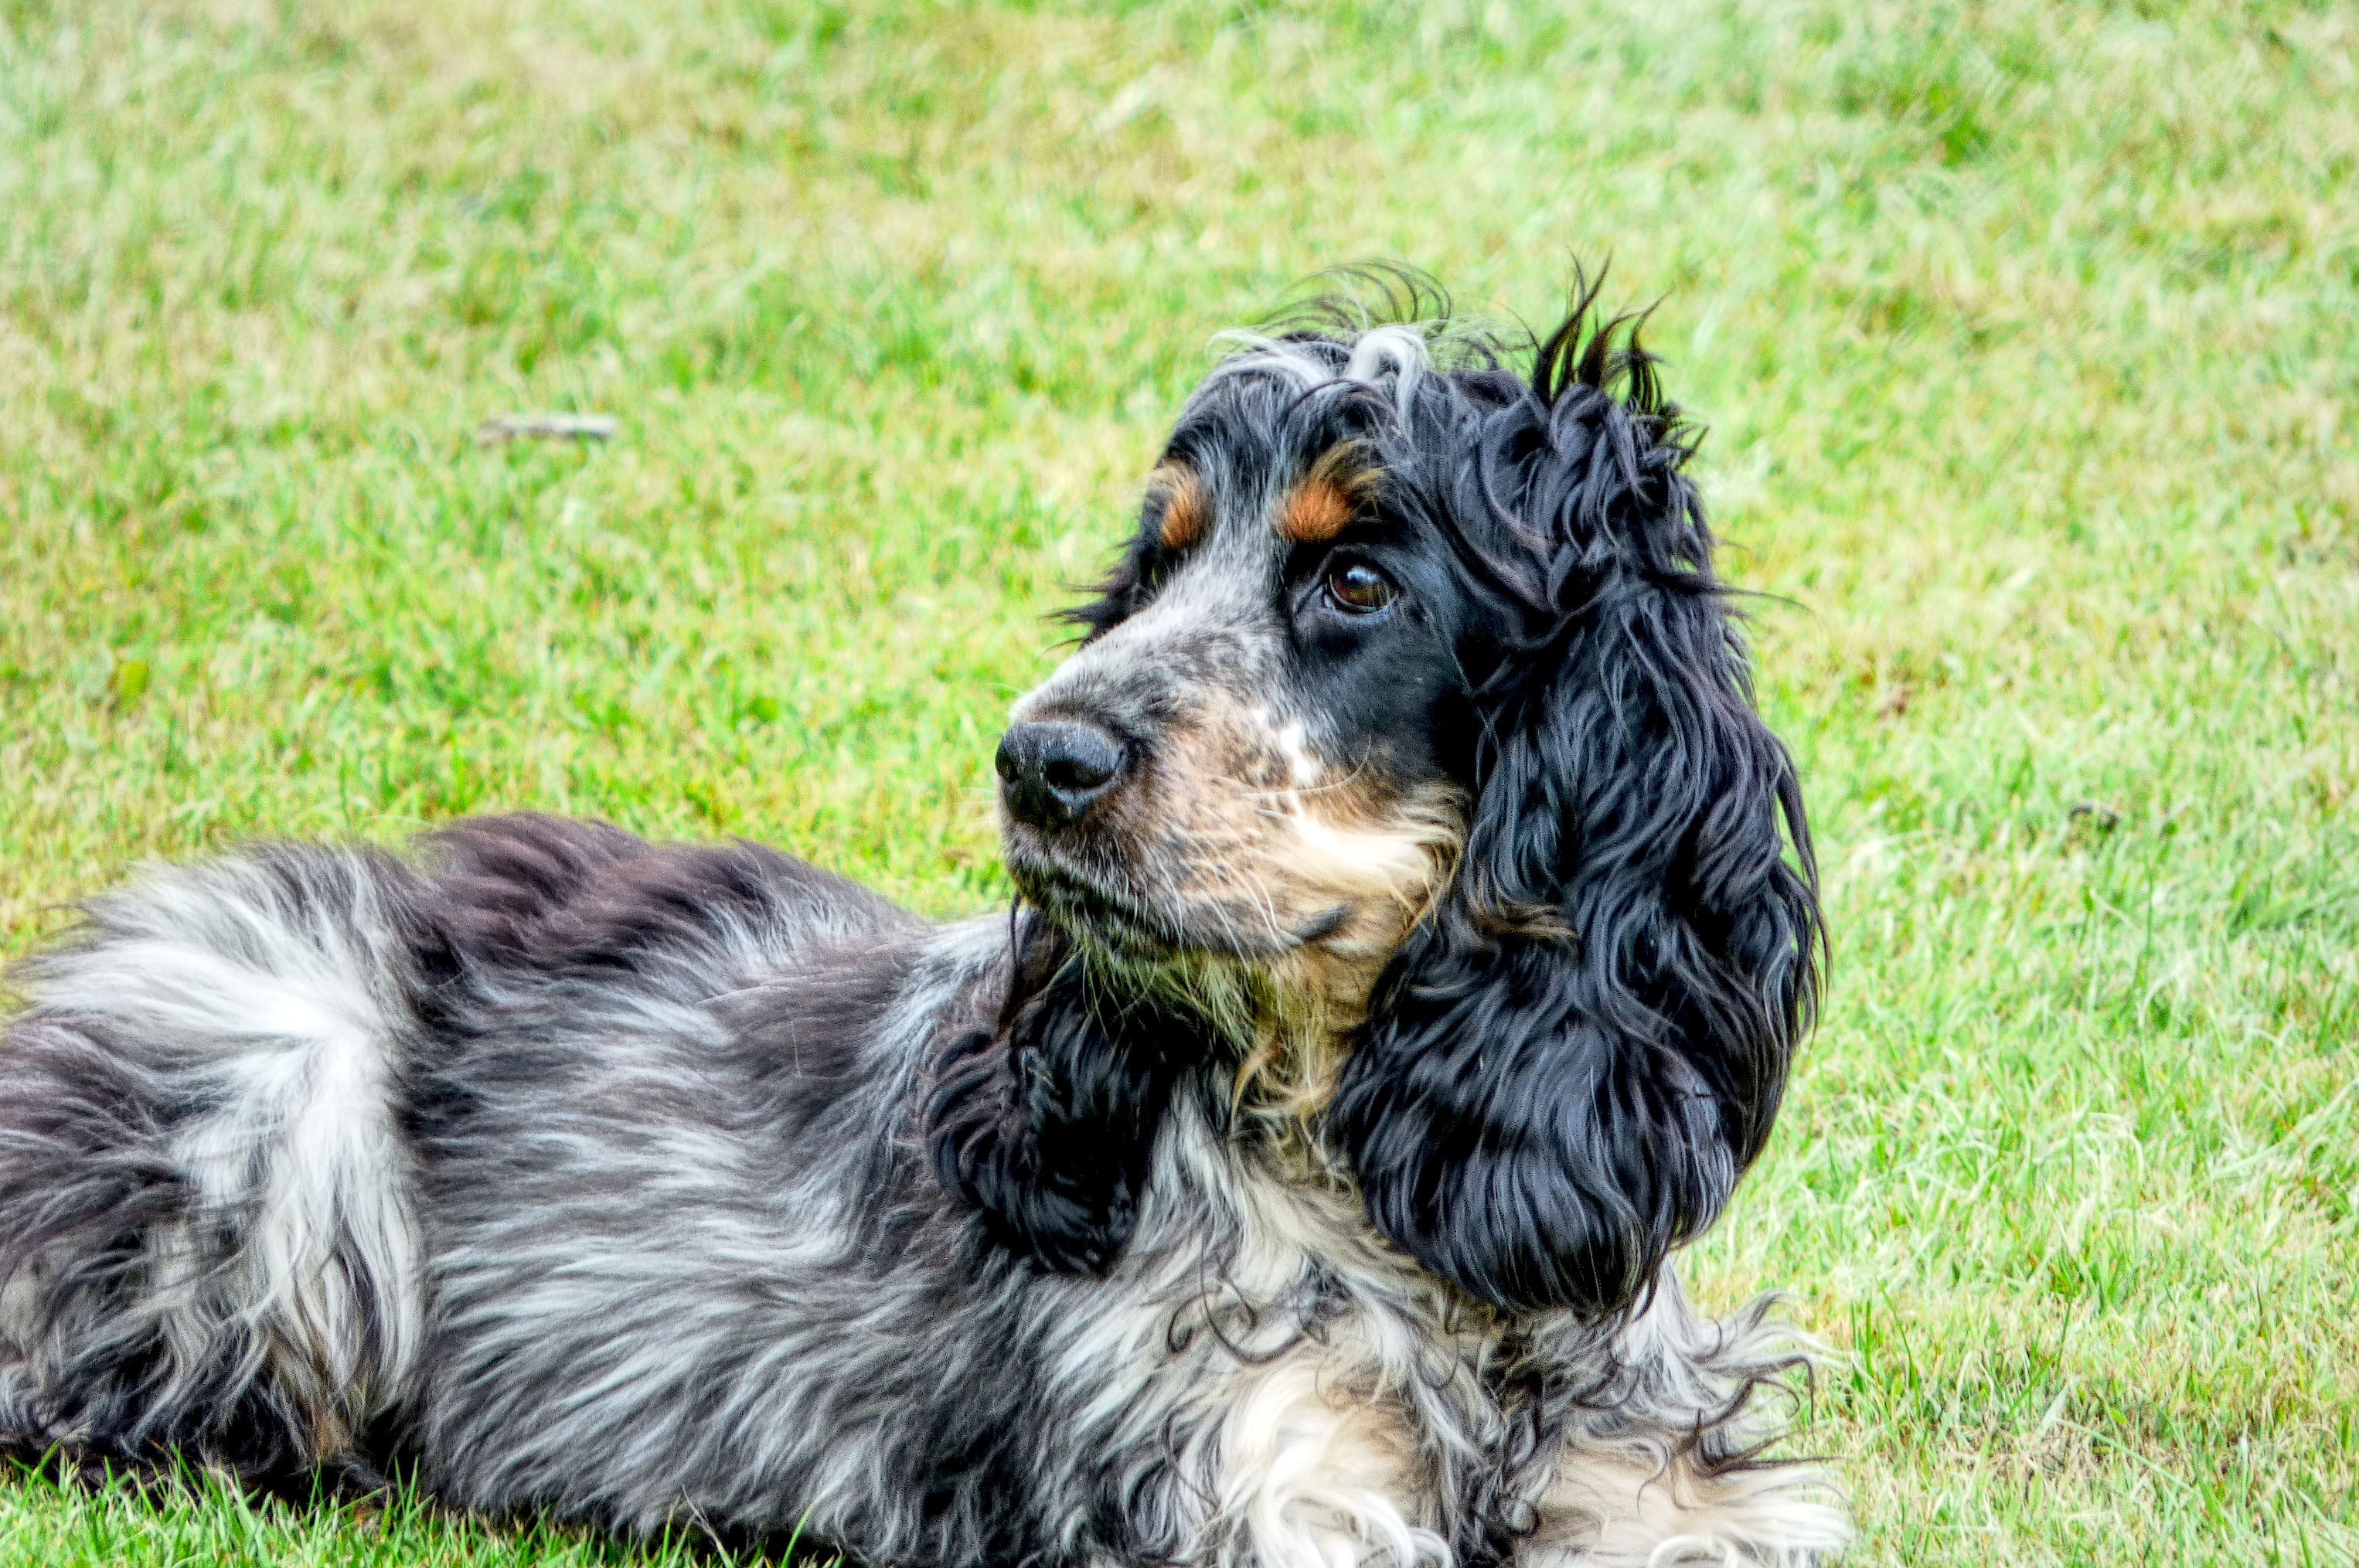
hair, dog, animal, cute, pet, mammal, spaniel, cocker spaniel, vertebrate, adorable, dog breed, friendly, breed, doggy, purebred, english setter, setter, dog like mammal, carnivoran, english cocker spaniel, dog crossbreeds, boykin spaniel, russian spaniel, field spaniel, german spaniel, blue picardy spaniel, picardy spaniel